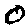
Label: 0